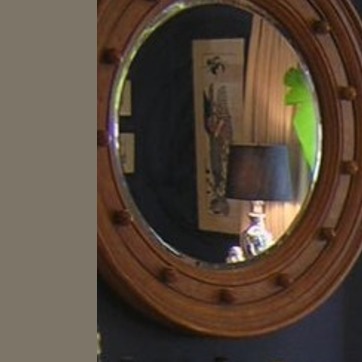
Material: mirror